Women in law

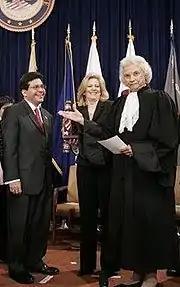
Supreme Court of the United States justice Sandra Day O'Connor (on the right).

The ABA reported that in 2014, women made up 34% of the legal profession and men made up 66%. In private practice law firms, women make up 20.2% of partners, 17% of equity partners and 4% of managing partners in the 200 biggest law firms. At the junior level of the profession, women make up 44.8% of associates and 45.3% of summer associates. In 2014 in Fortune 500 corporations, 21% of the general counsels were women and 79% were men. Of these 21% of women general counsels, 81.9% were Caucasian, 10.5% were African-American, 5.7% were Hispanic, 1.9% were Asian-American/Pacific Islanders, and 0% were Middle Eastern. In 2009, women were 21.6% of law school Deans, 45.7% of Associate, Vice-Deans or Deputy Deans and 66.2% of Assistant Deans. Women have better representation on law school law reviews. In the top 50 schools as ranked by "US World and News Reports" in 2012–2013, women made up 46% of leadership positions and 38% of editor-in-chief positions.